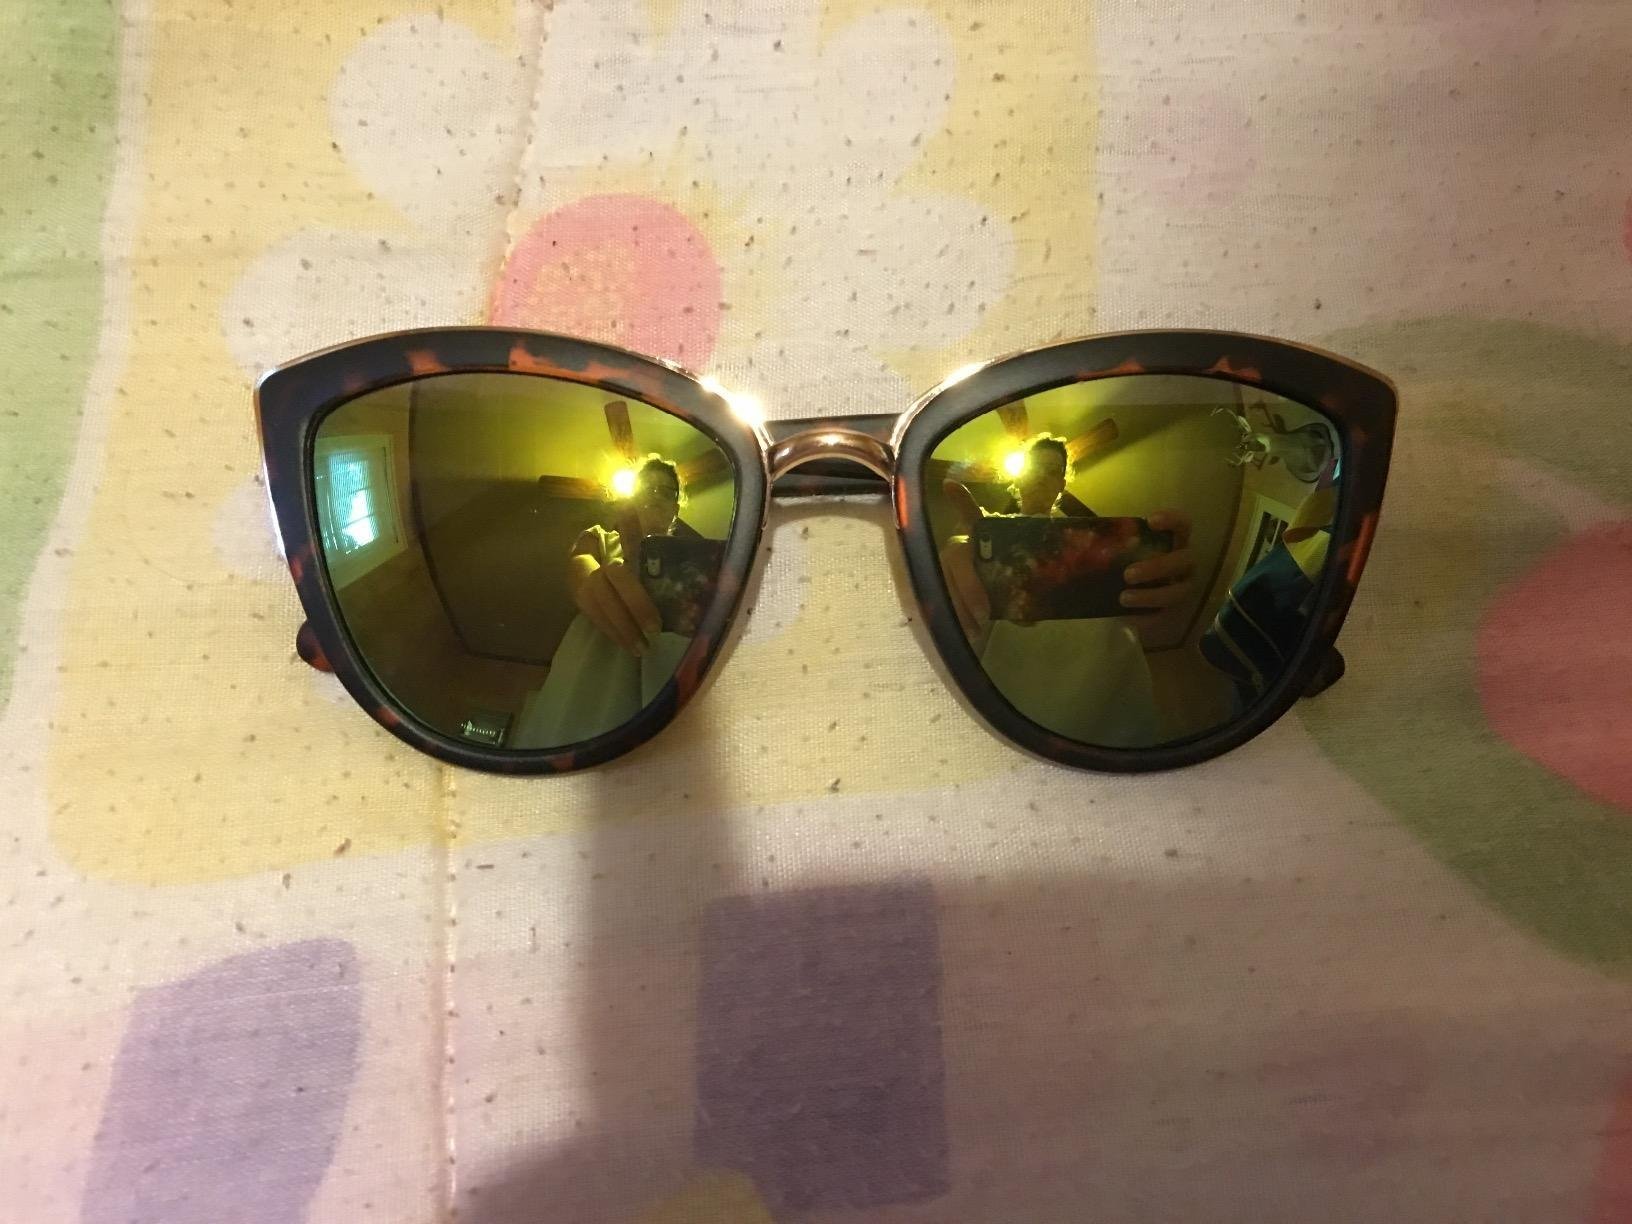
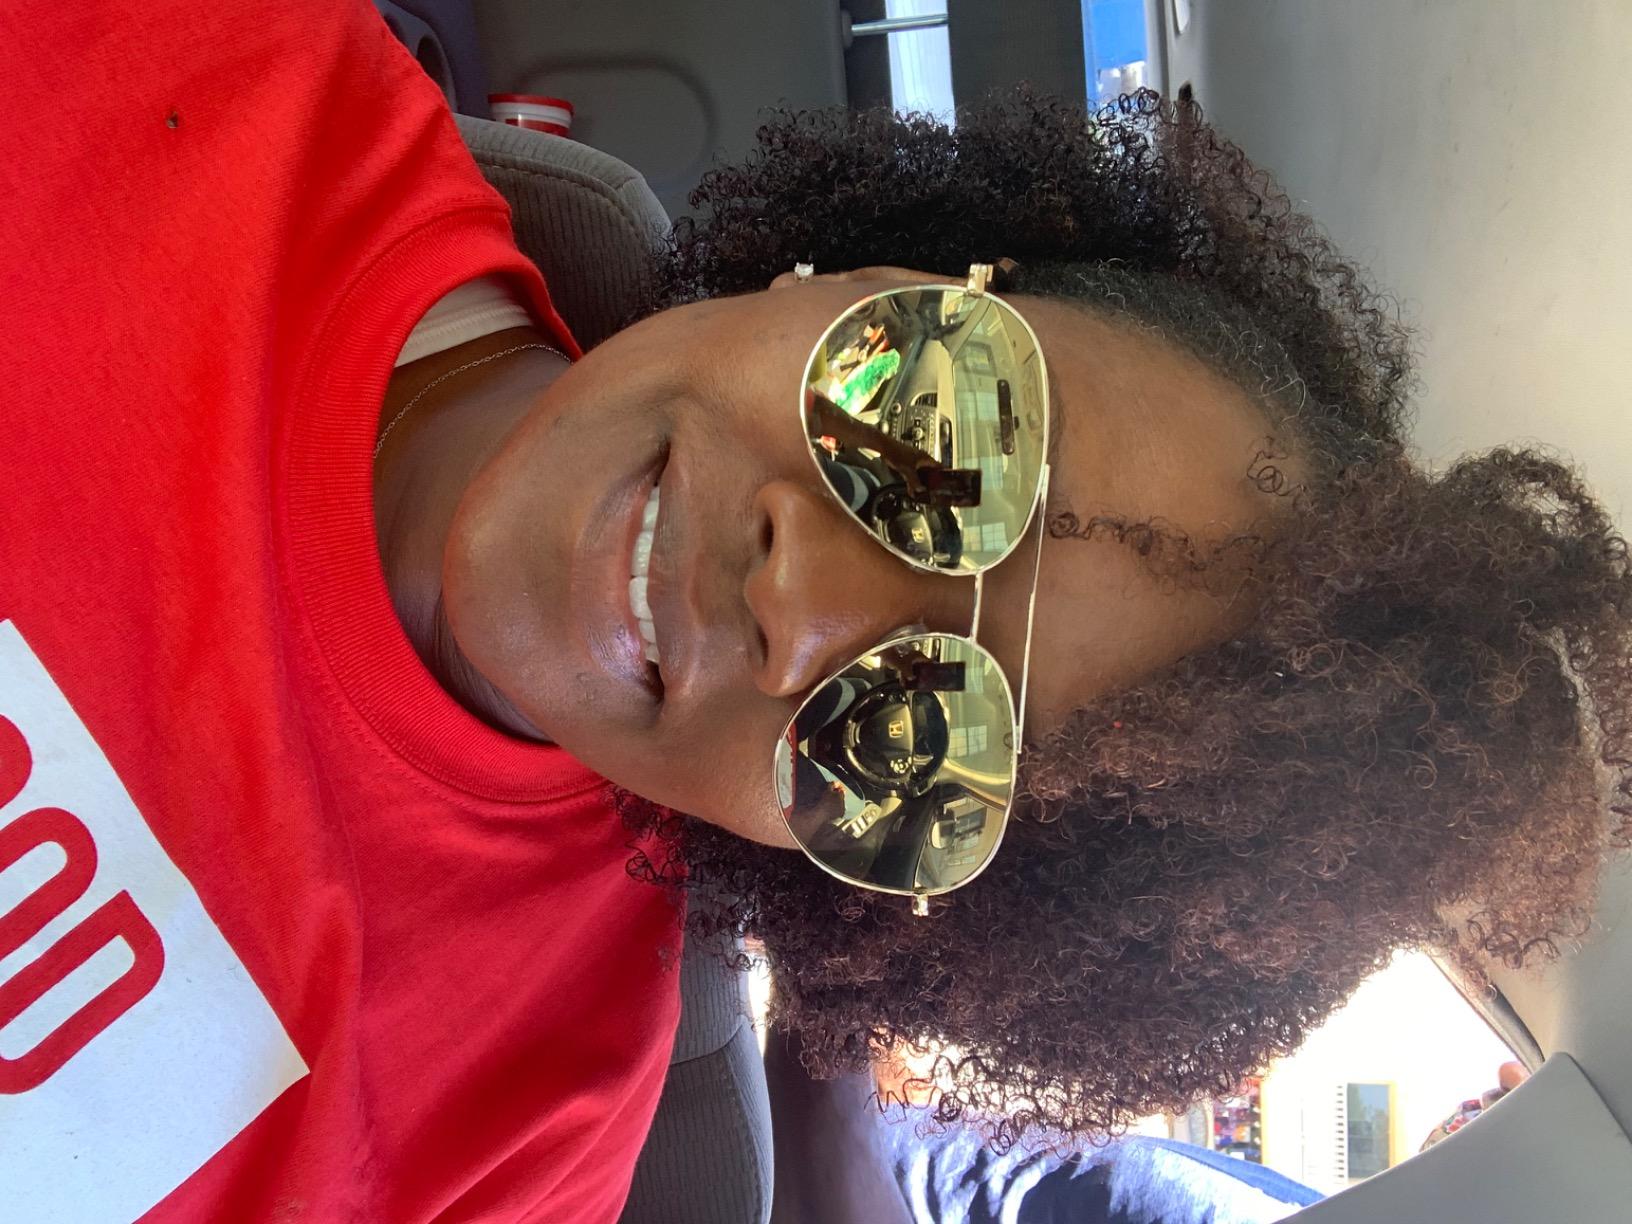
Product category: accessories_sunglasses
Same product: no